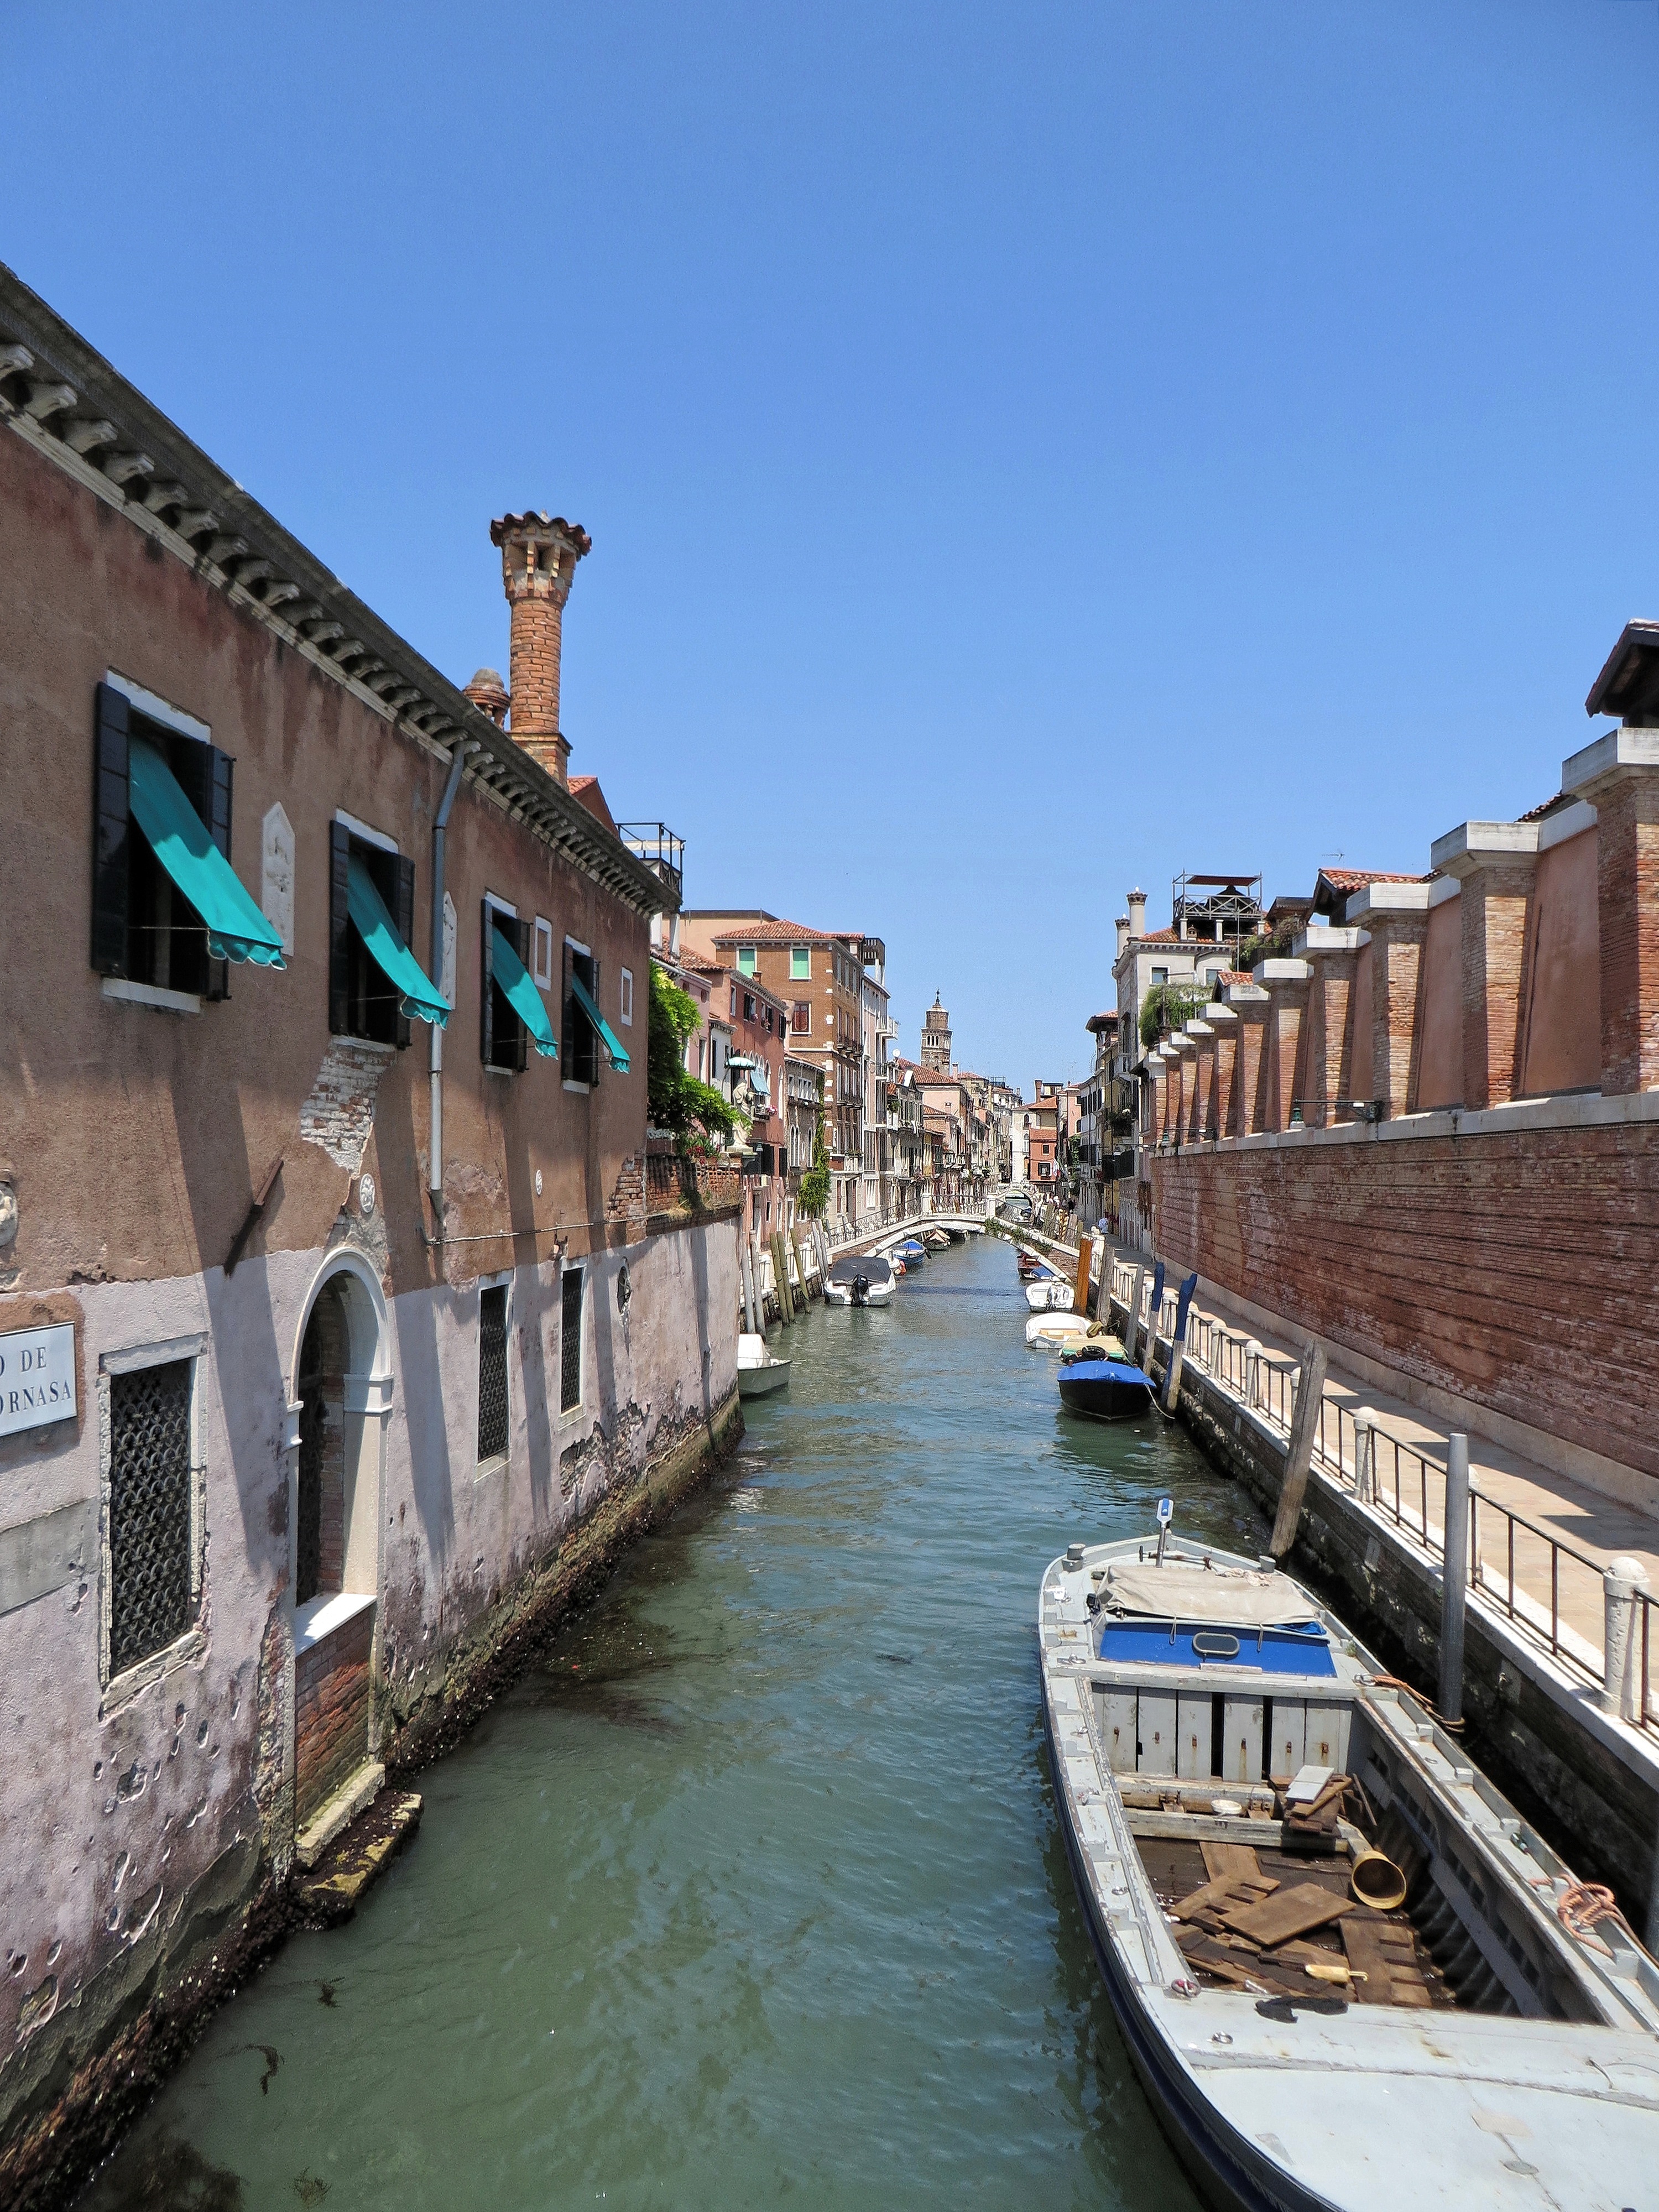
water, architecture, sky, boat, town, building, city, river, canal, italy, facade, venice, waterway, body of water, houses, channel, wharf, watercourse, facades